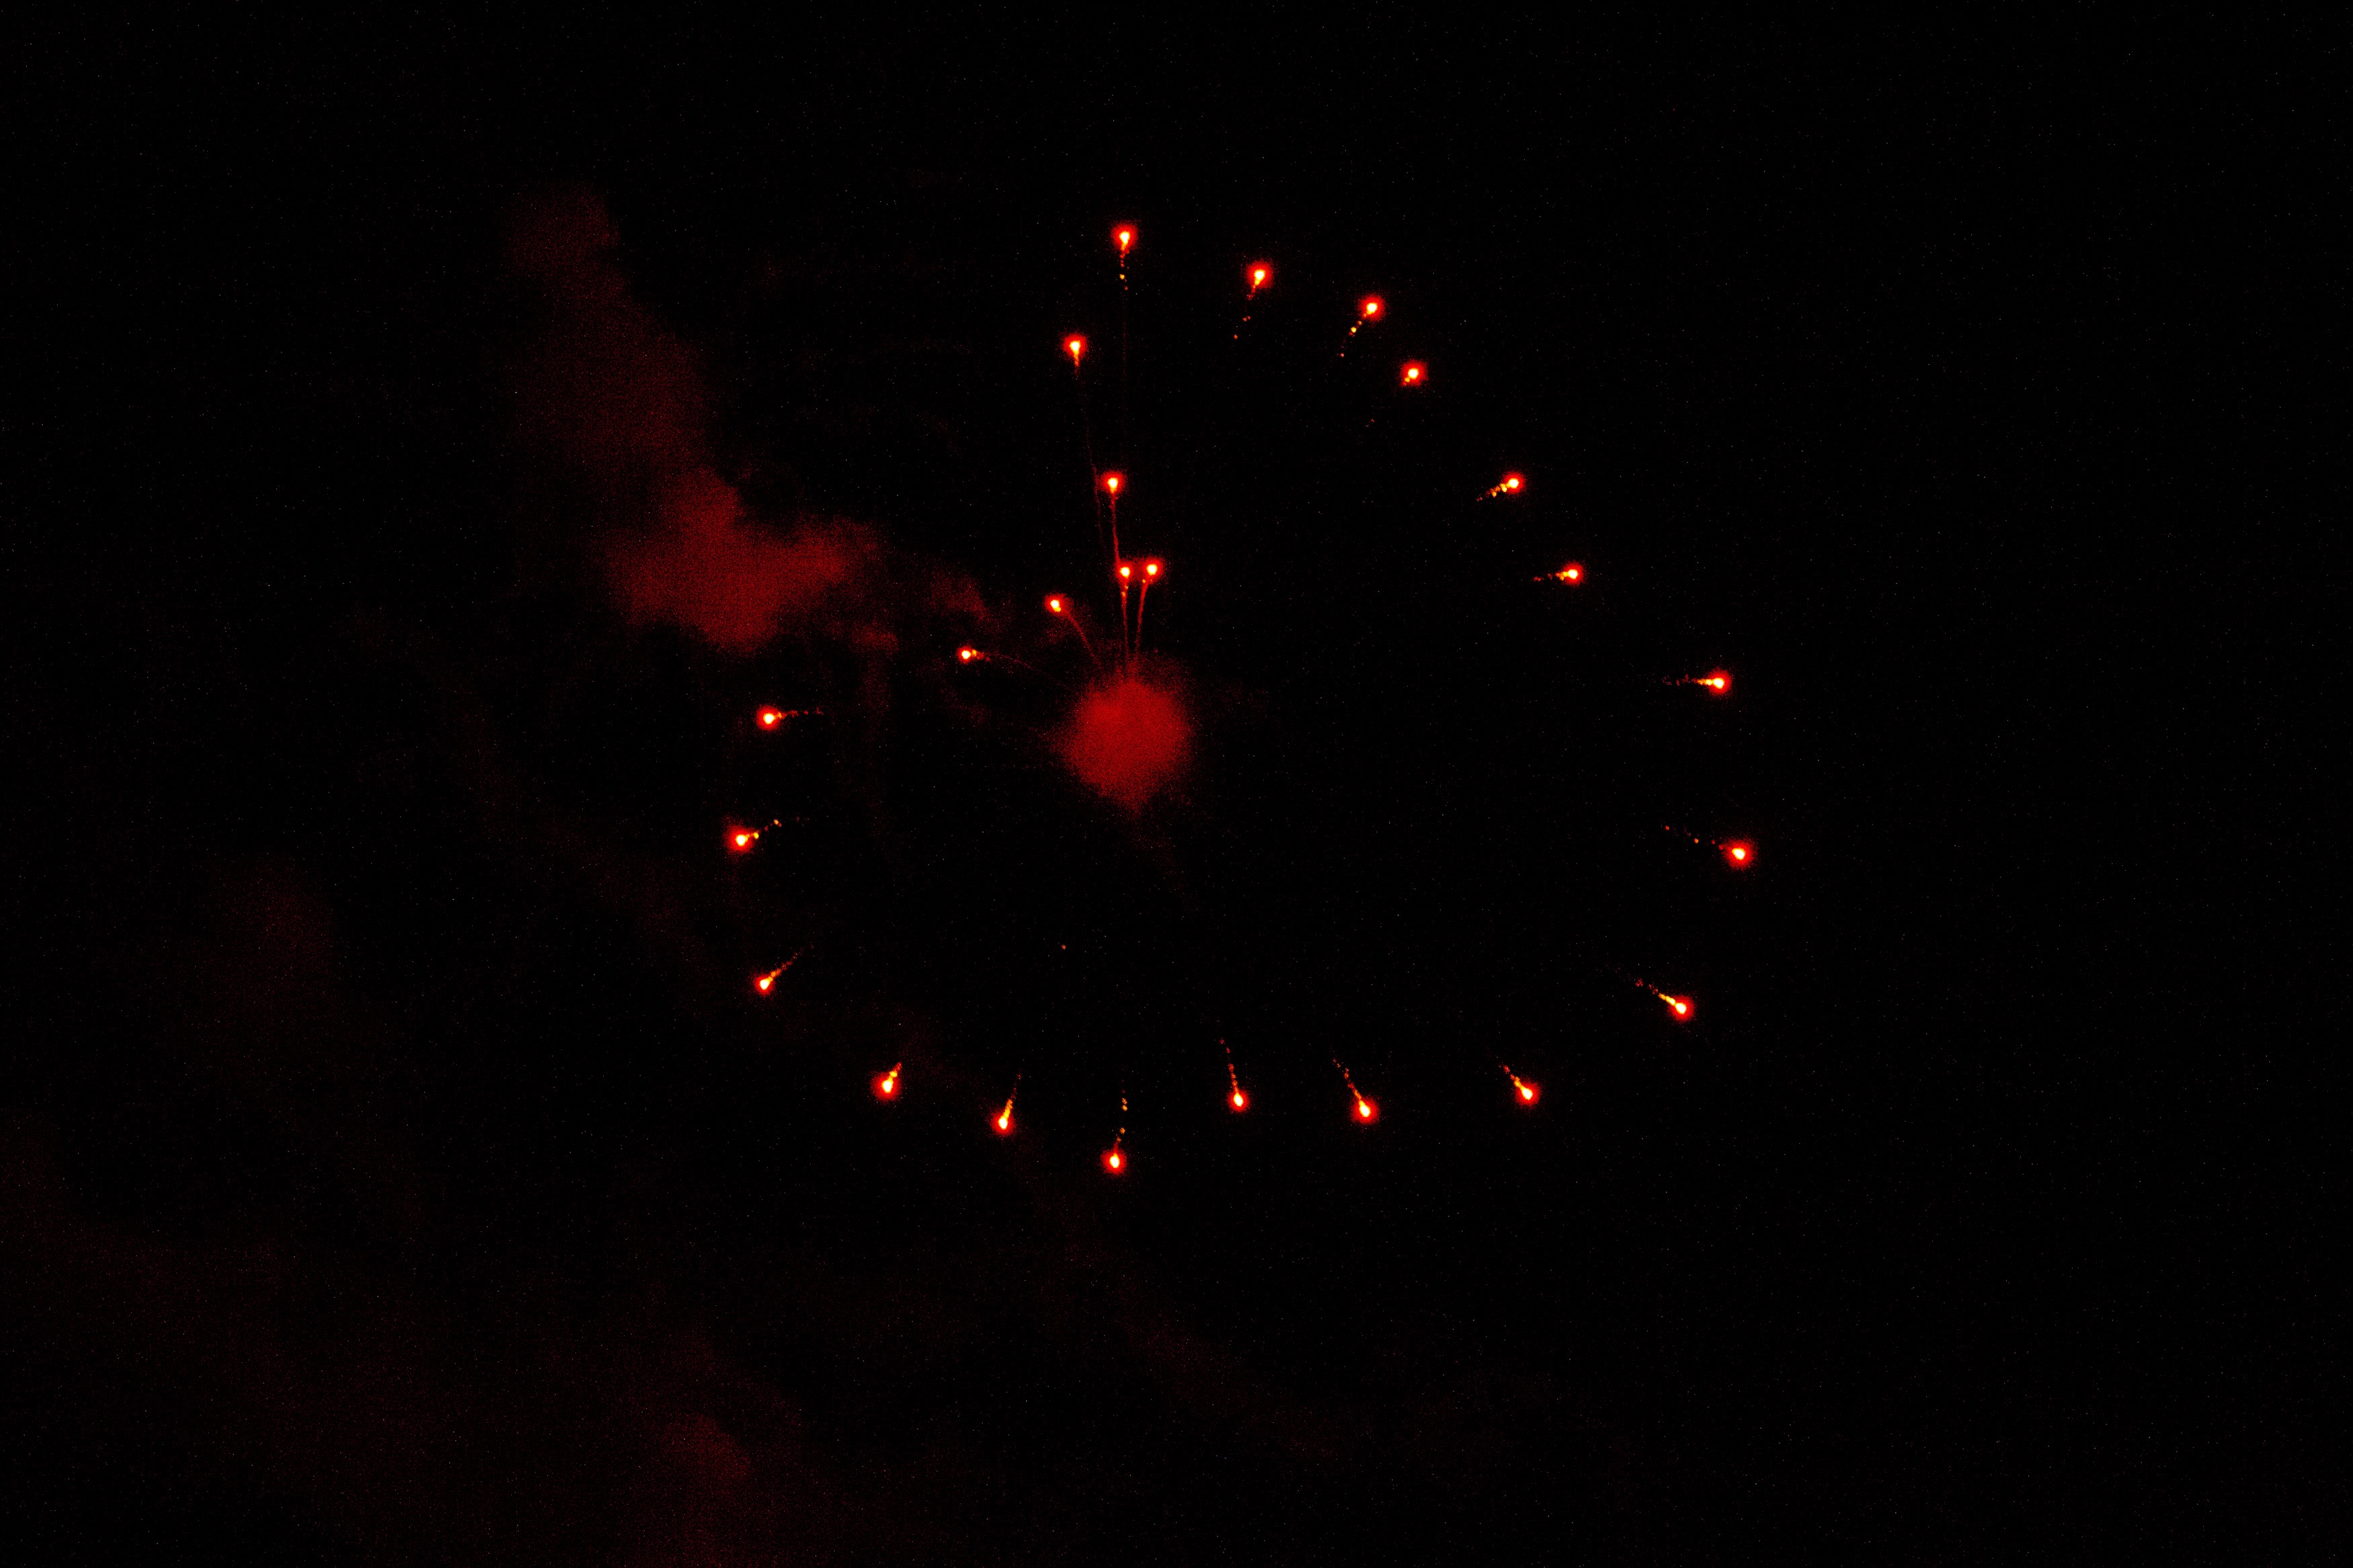
night, smoke, recreation, sparkler, love, heart, red, color, darkness, pyrotechnics, rocket, explosion, cracker, lights, fireworks, event, sylvester, new year's eve, new year's day, fireworks art, turn of the year, explosions, outdoor recreation